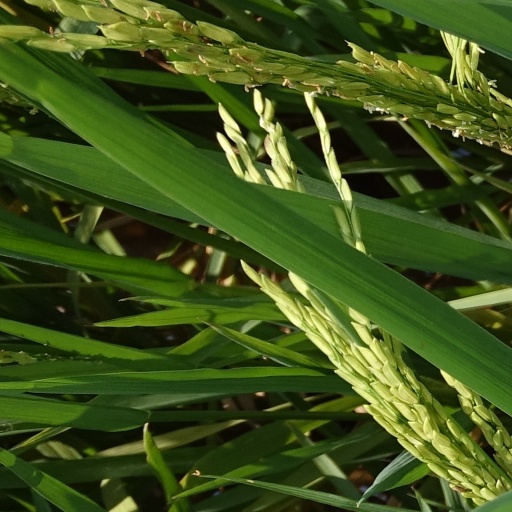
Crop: rice